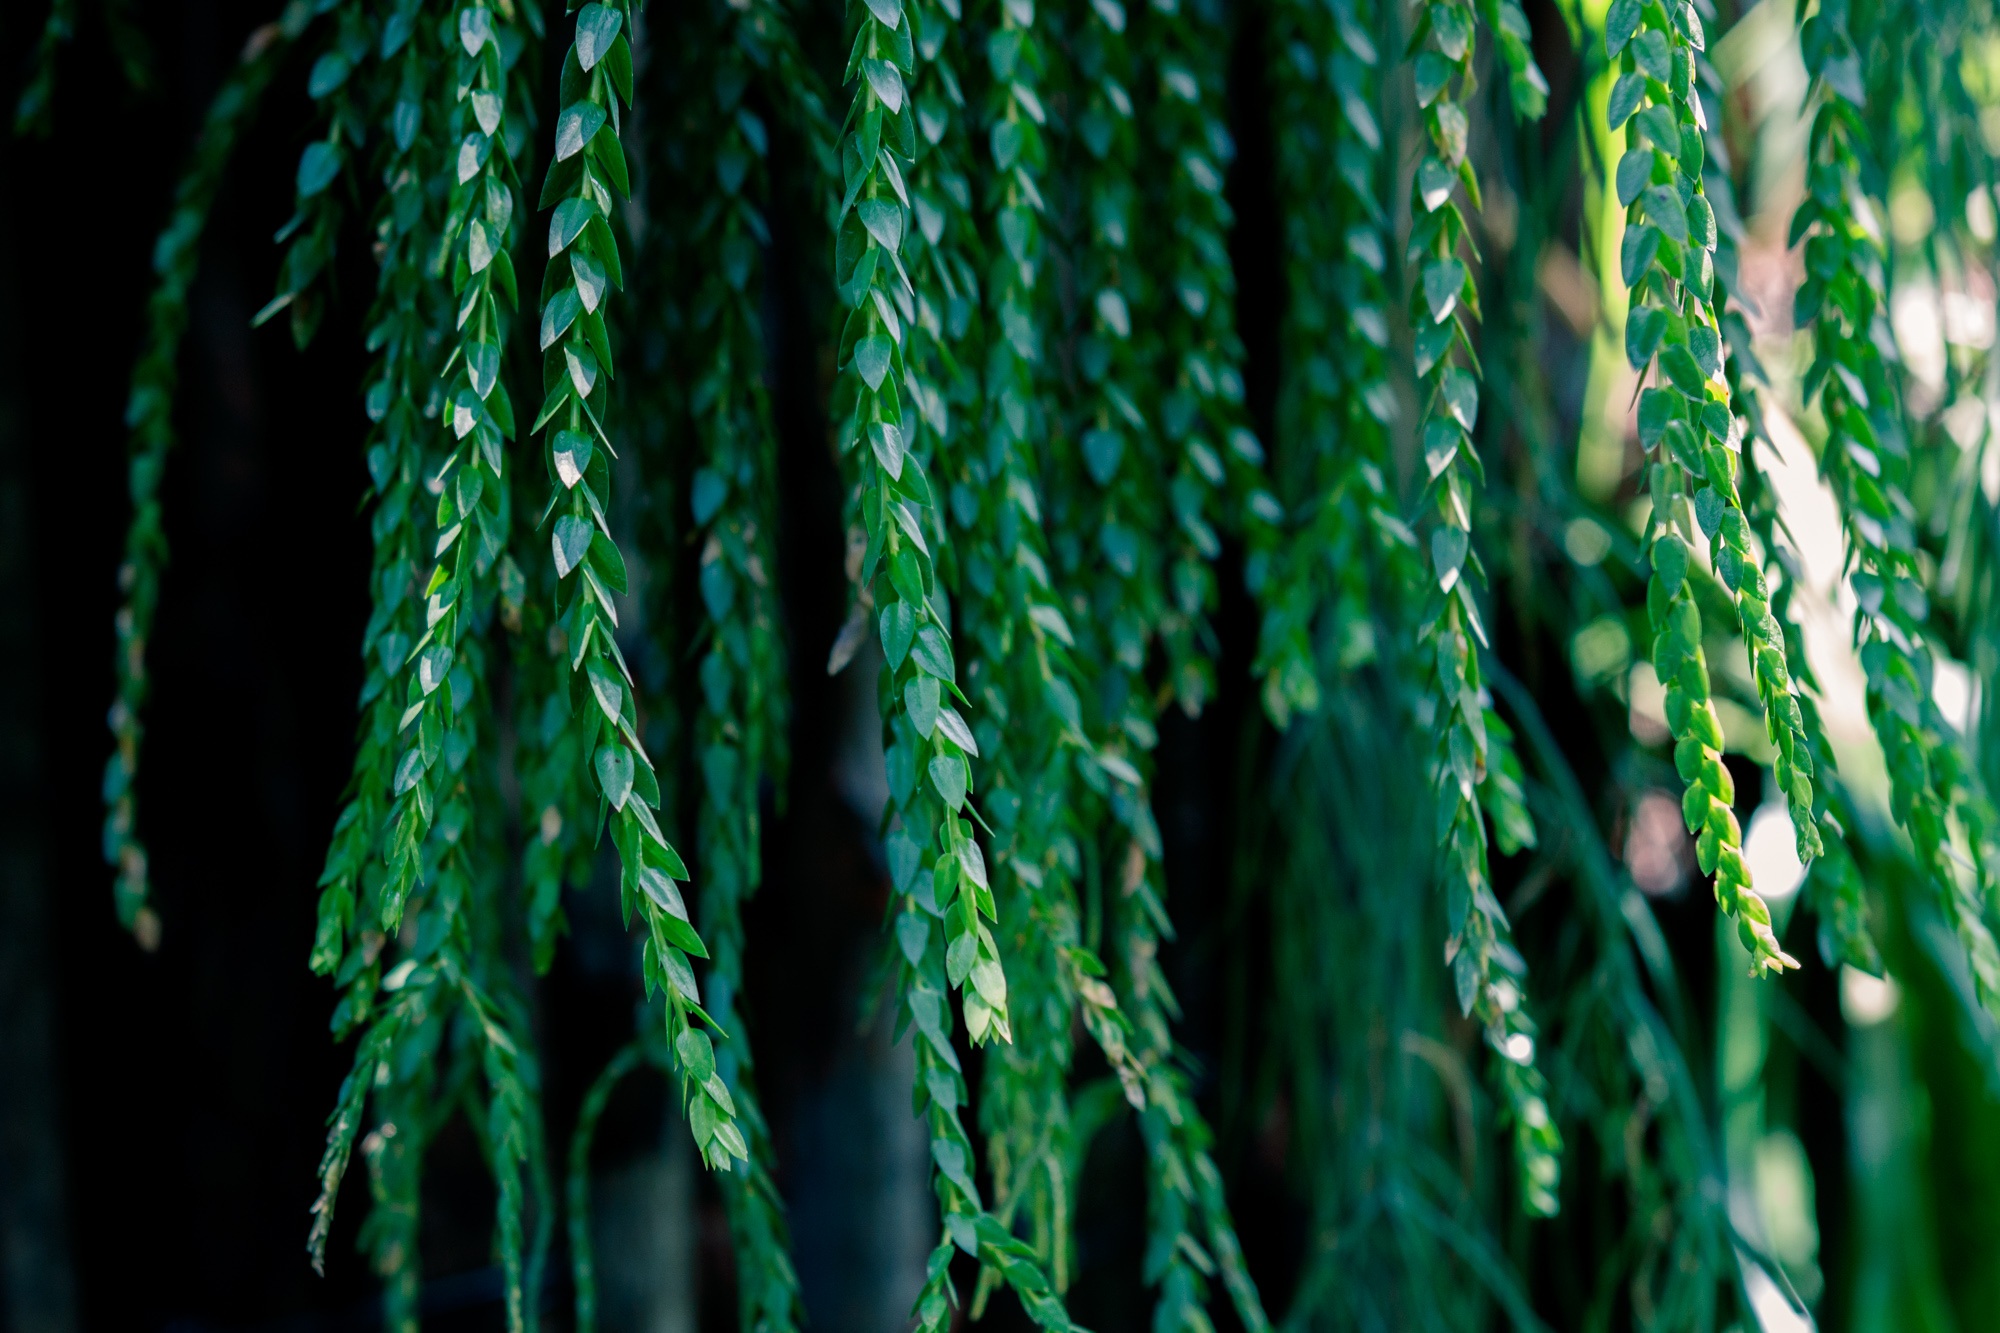
tree, grass, branch, plant, sunlight, leaf, flower, foliage, green, jungle, crop, botany, flora, leaves, flowering plant, grass family, plant stem, land plant, arecales